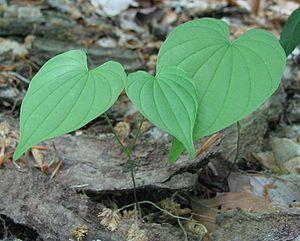
L'ordre des Dioscoreales regroupe des plantes monocotylédones. Réactualisé par la classification phylogénétique, il regroupe des plantes précédemment placées dans l’ordre des Liliales.